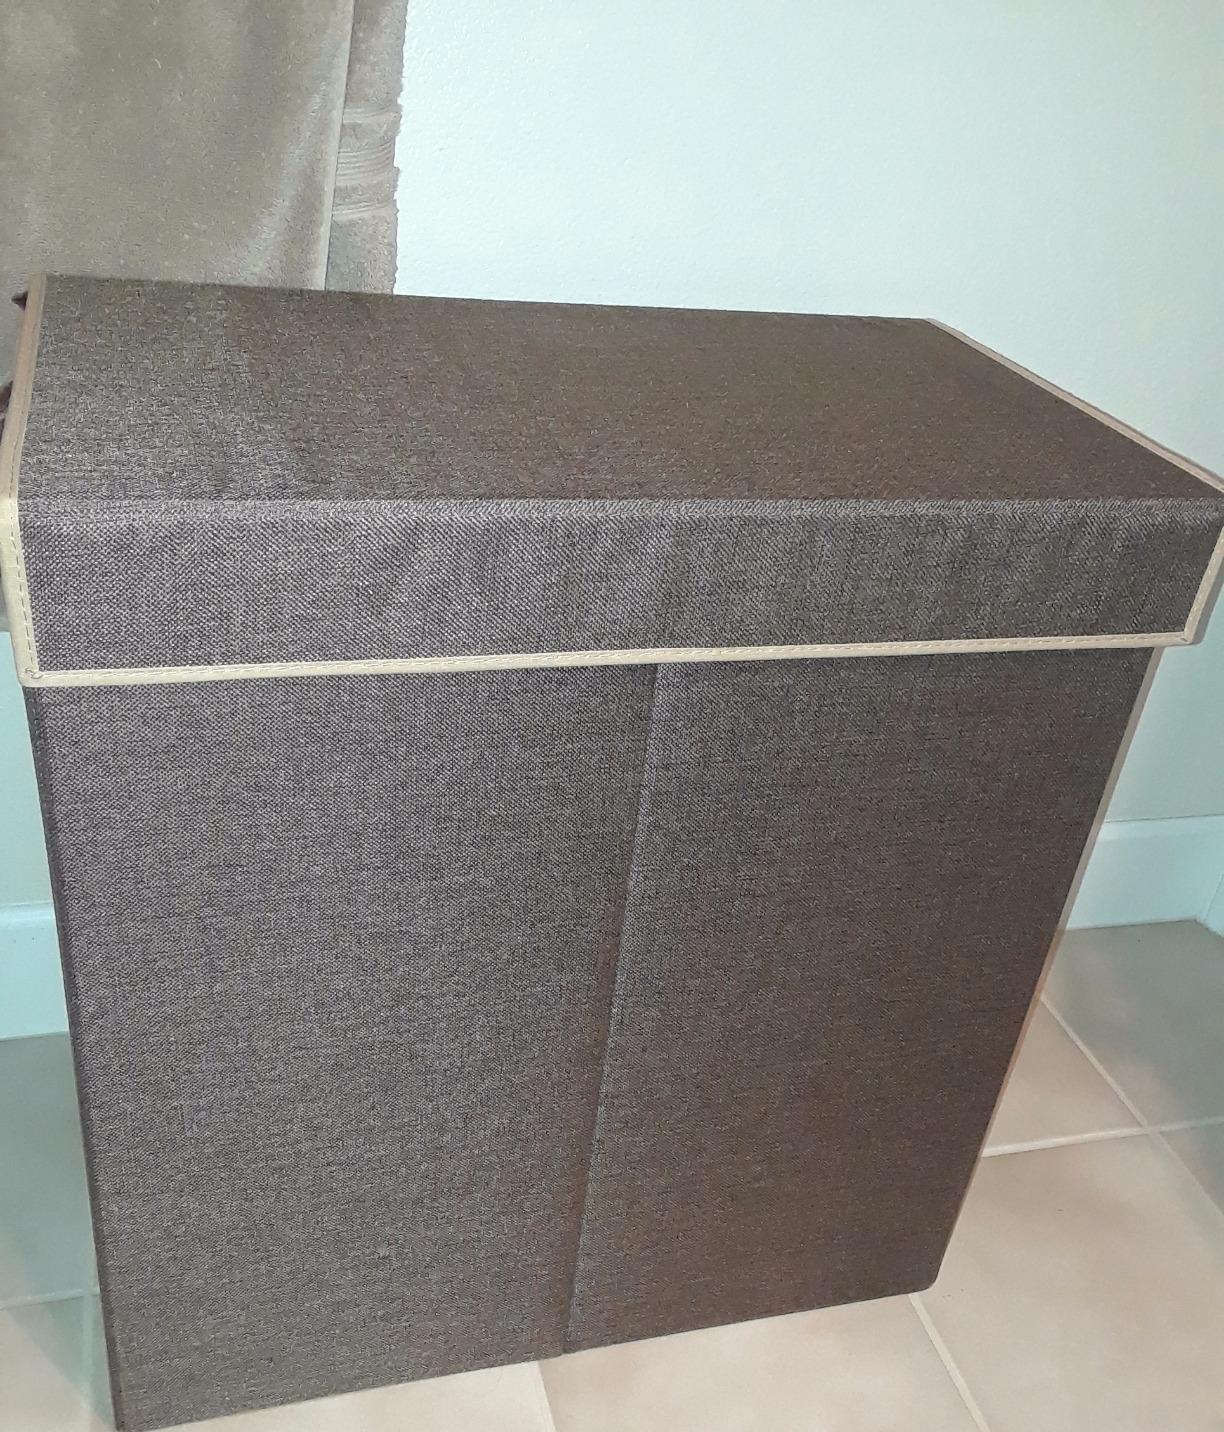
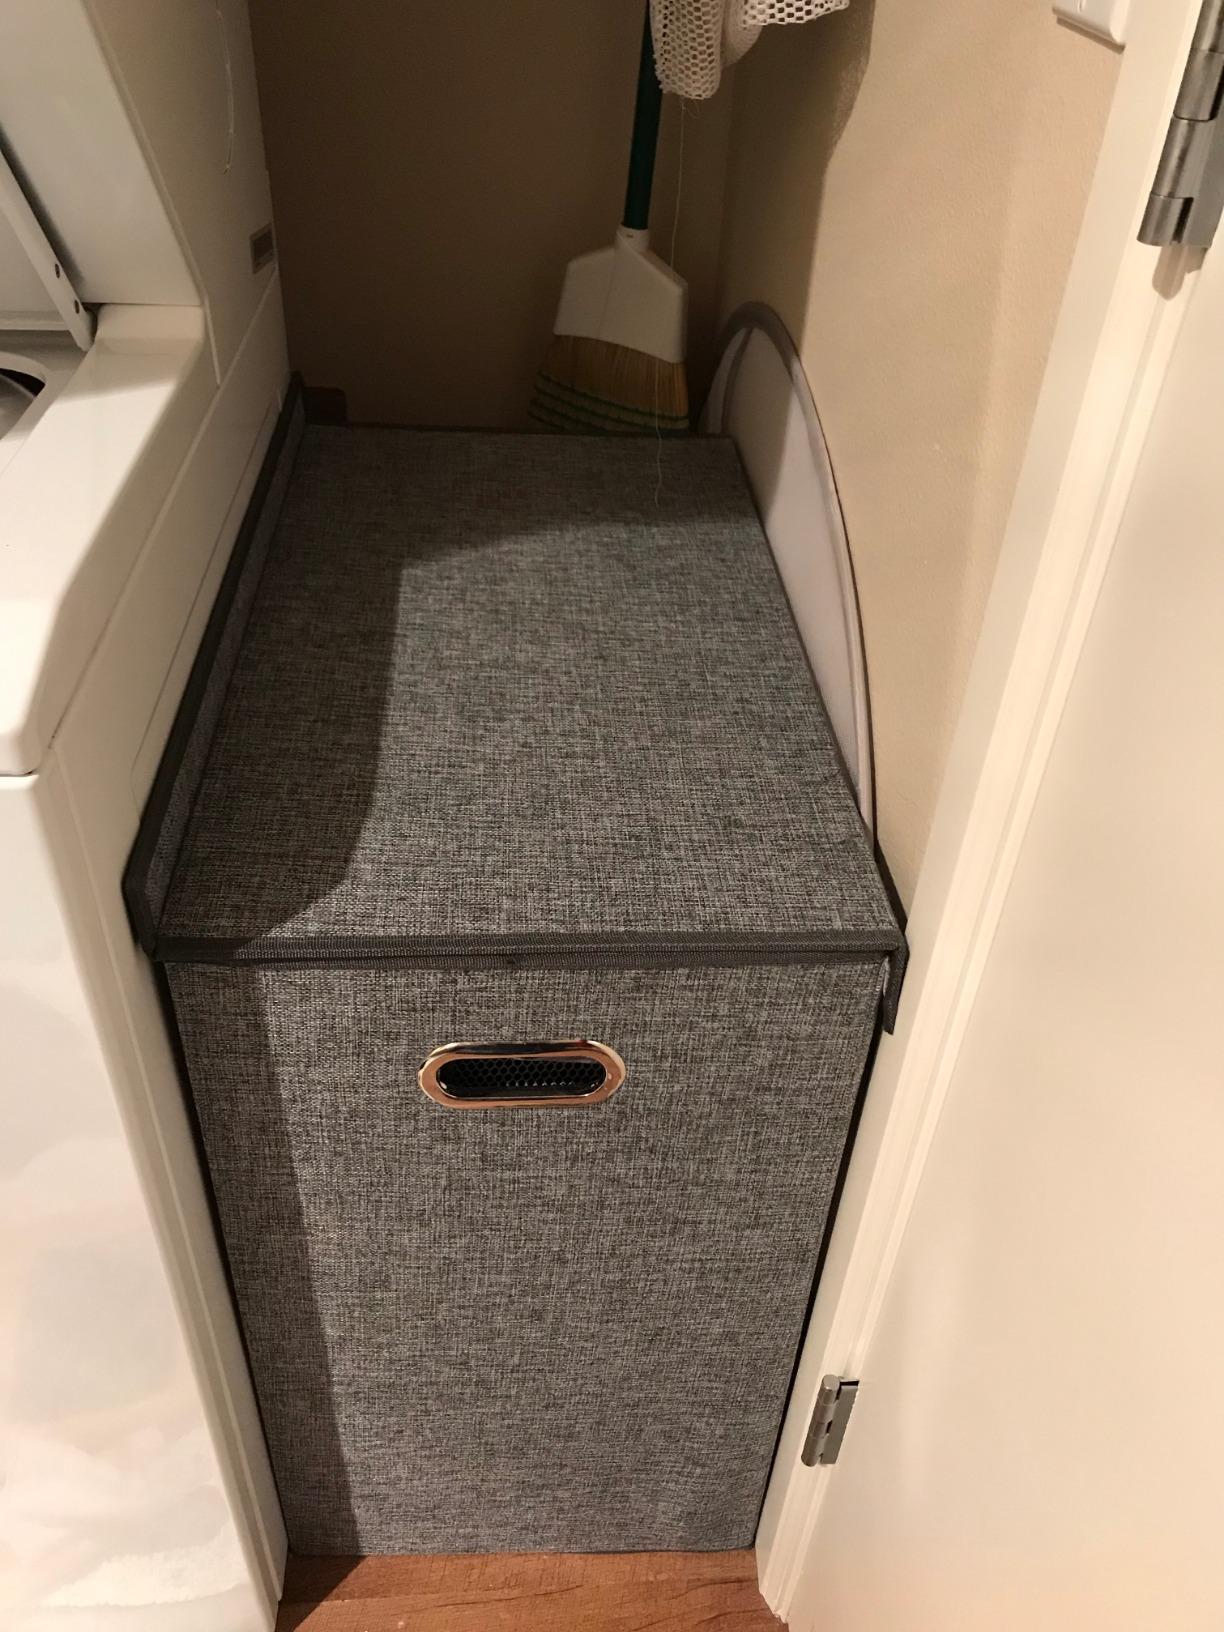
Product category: items_hamper
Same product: no